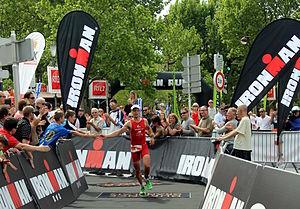
Andreas Bocherer Vainqueur Ironman 70.3. Pays d'Aix (France) 2015